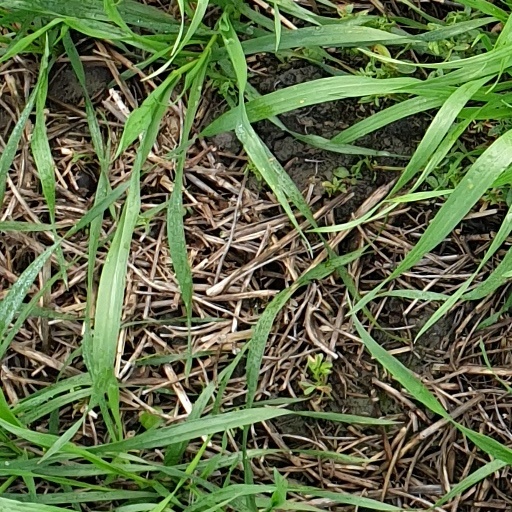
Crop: wheat